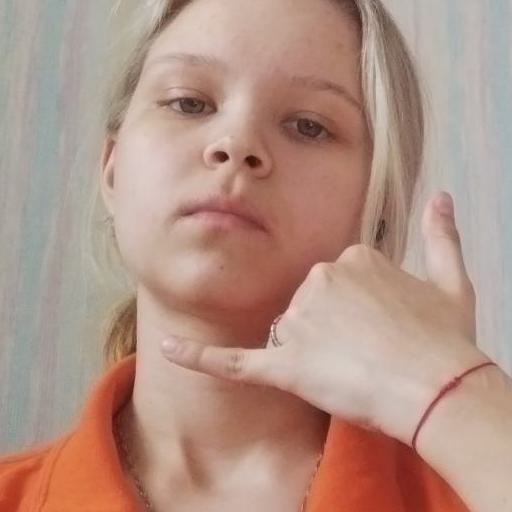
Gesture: call